Dudley Marjoribanks, 3rd Baron Tweedmouth

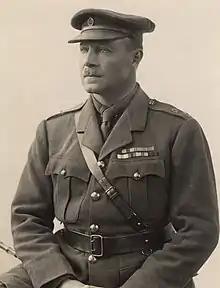

Lieutenant-Colonel Dudley Churchill Marjoribanks, 3rd Baron Tweedmouth, CMG, MVO, DSO (2 March 1874 – 23 April 1935) was a British army officer and courtier.